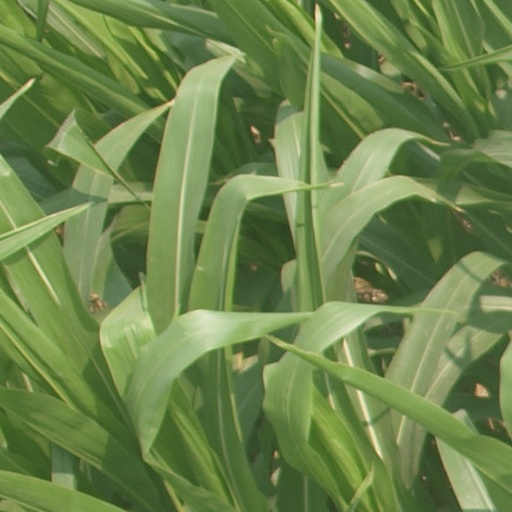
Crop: maize; corn